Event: Nepal Earthquake
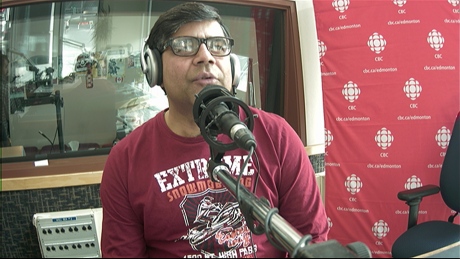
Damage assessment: no_damage